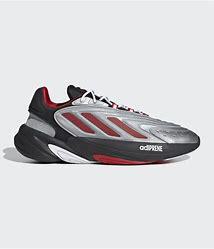
Brand: Adidas
Model: Ozelia